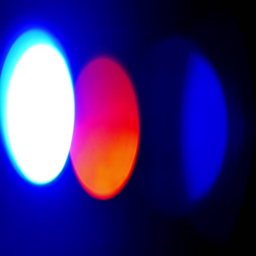
4k footage of blue - red - green lights blinking over a dark background , the shot is moving from right to left